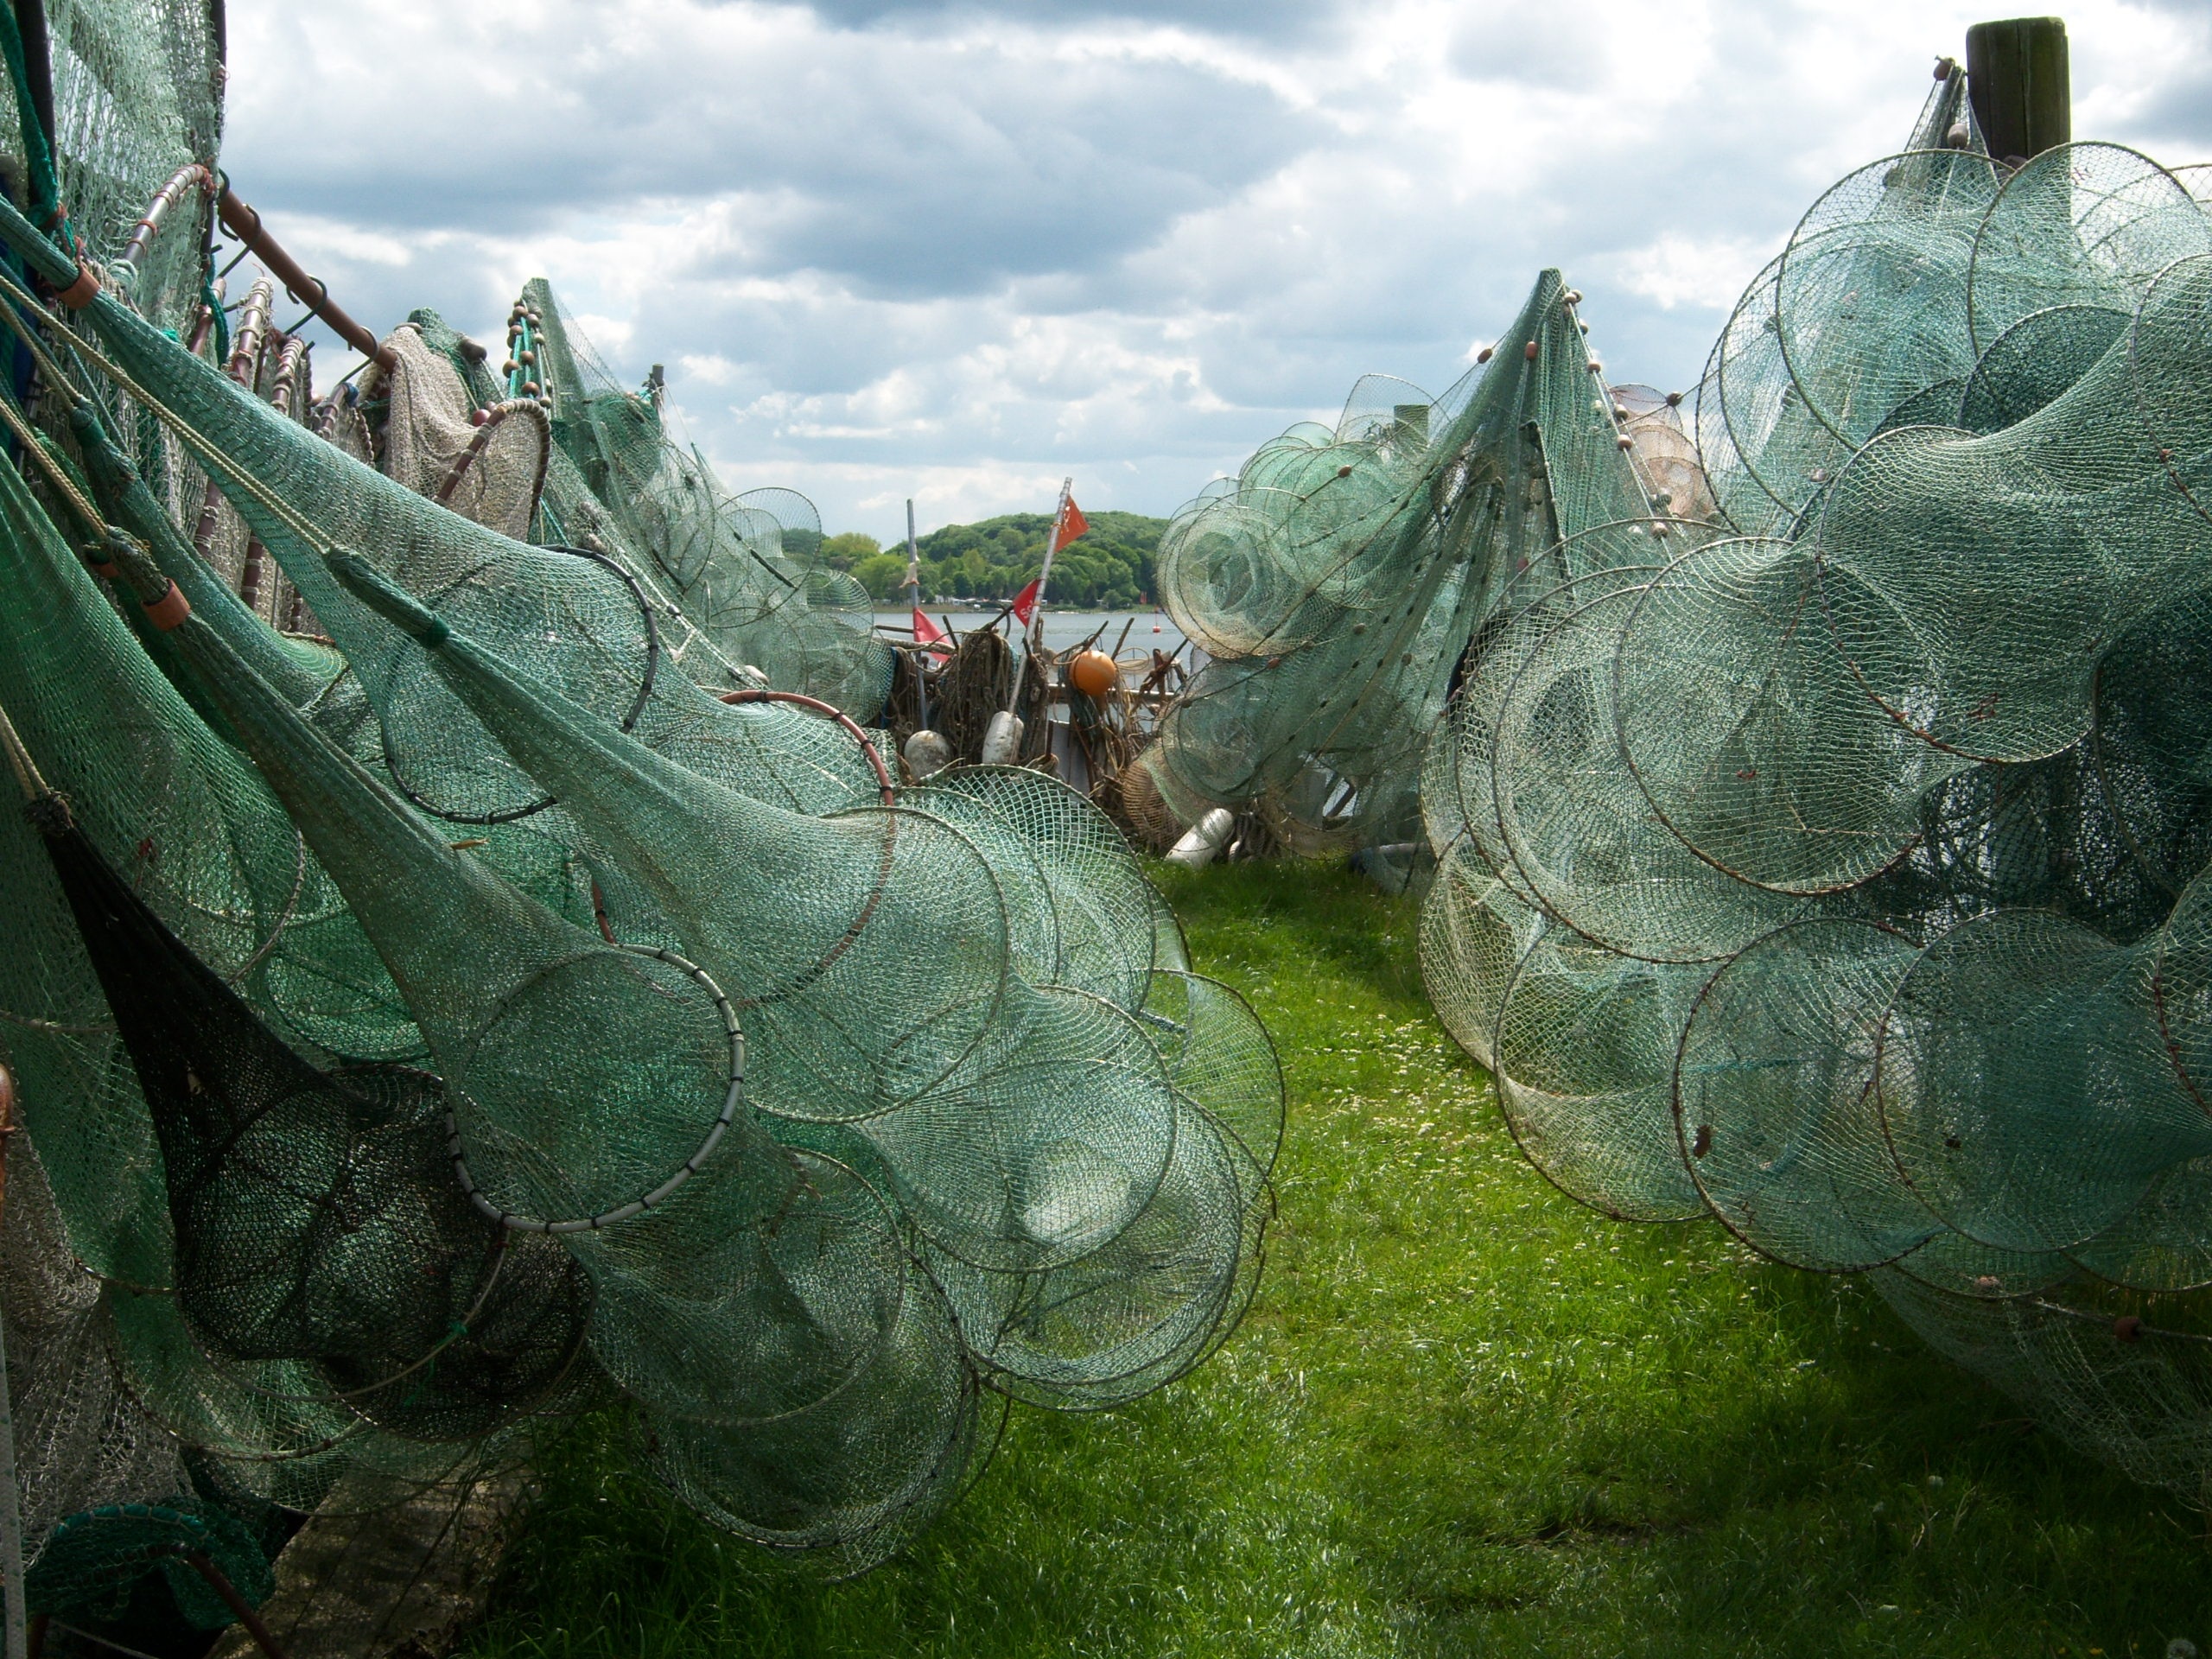
coast, rock, flower, green, fishing, fish, sculpture, maritime, fang, fischer, seafaring, fishing net, networks, dry nets